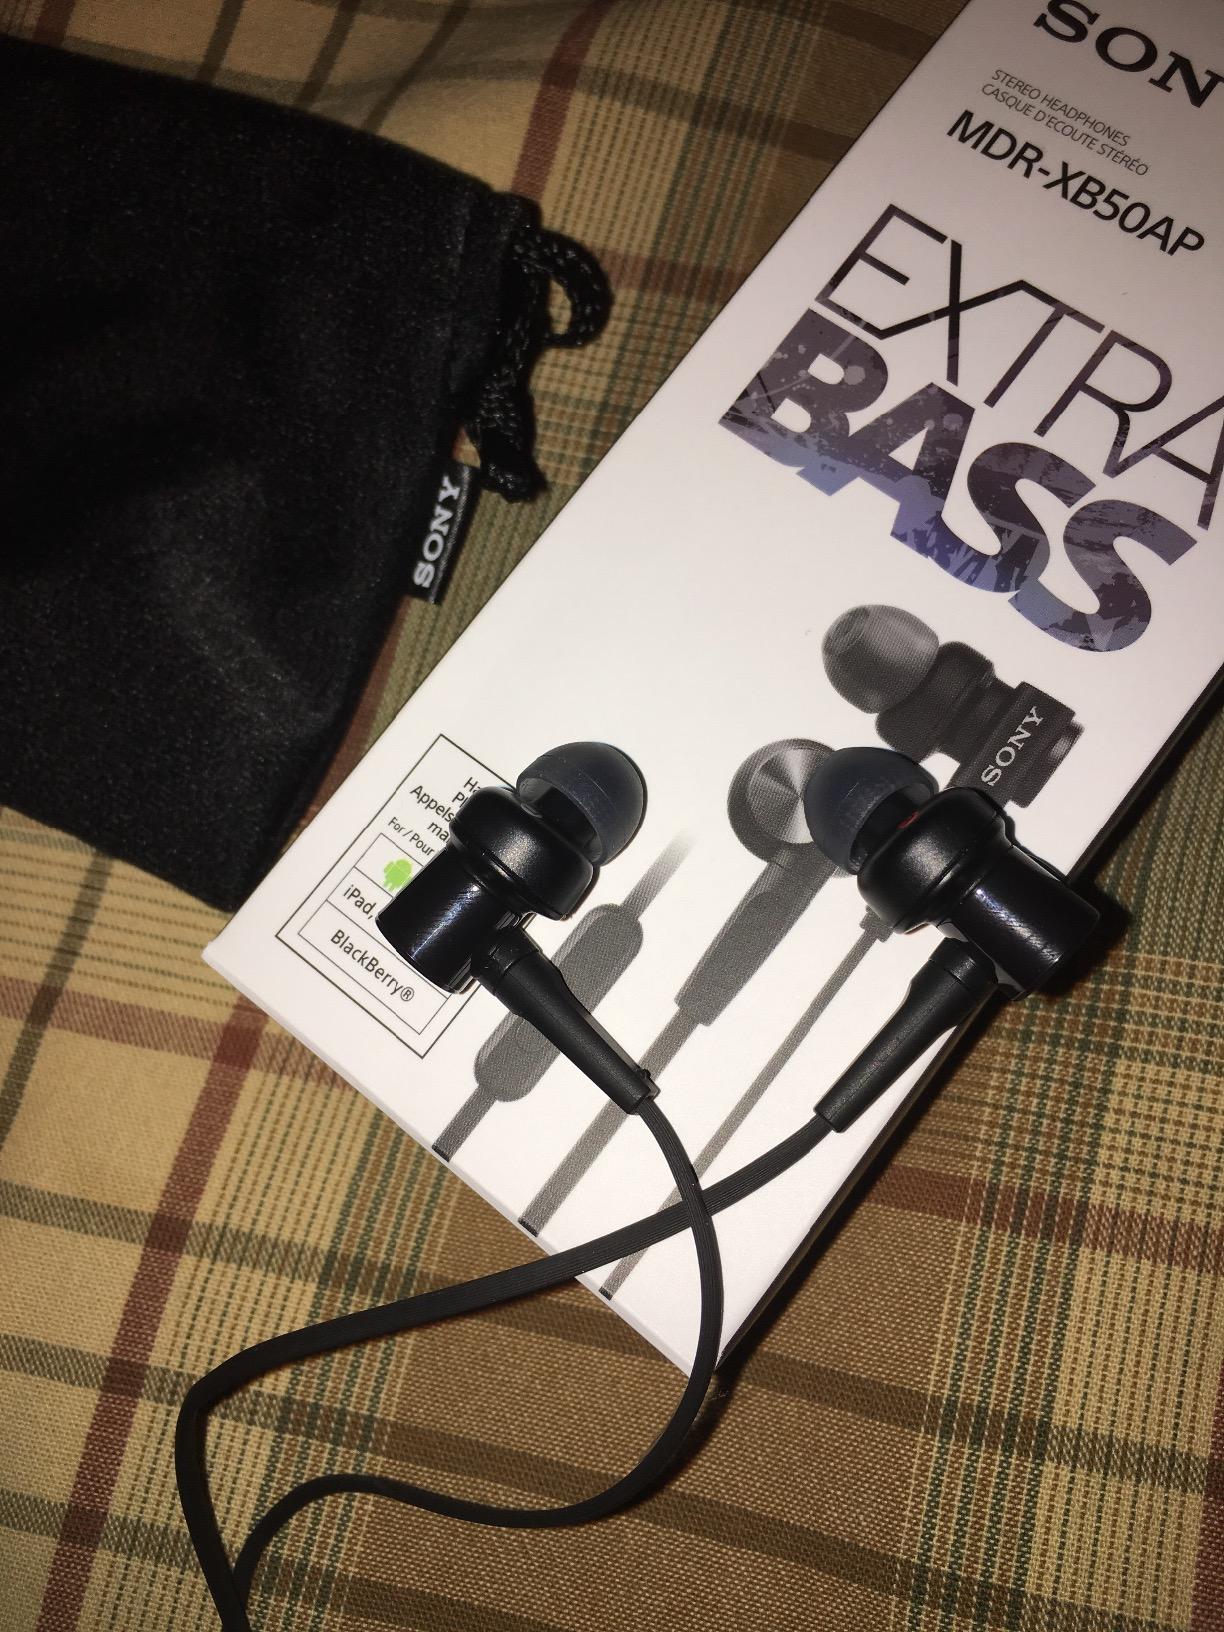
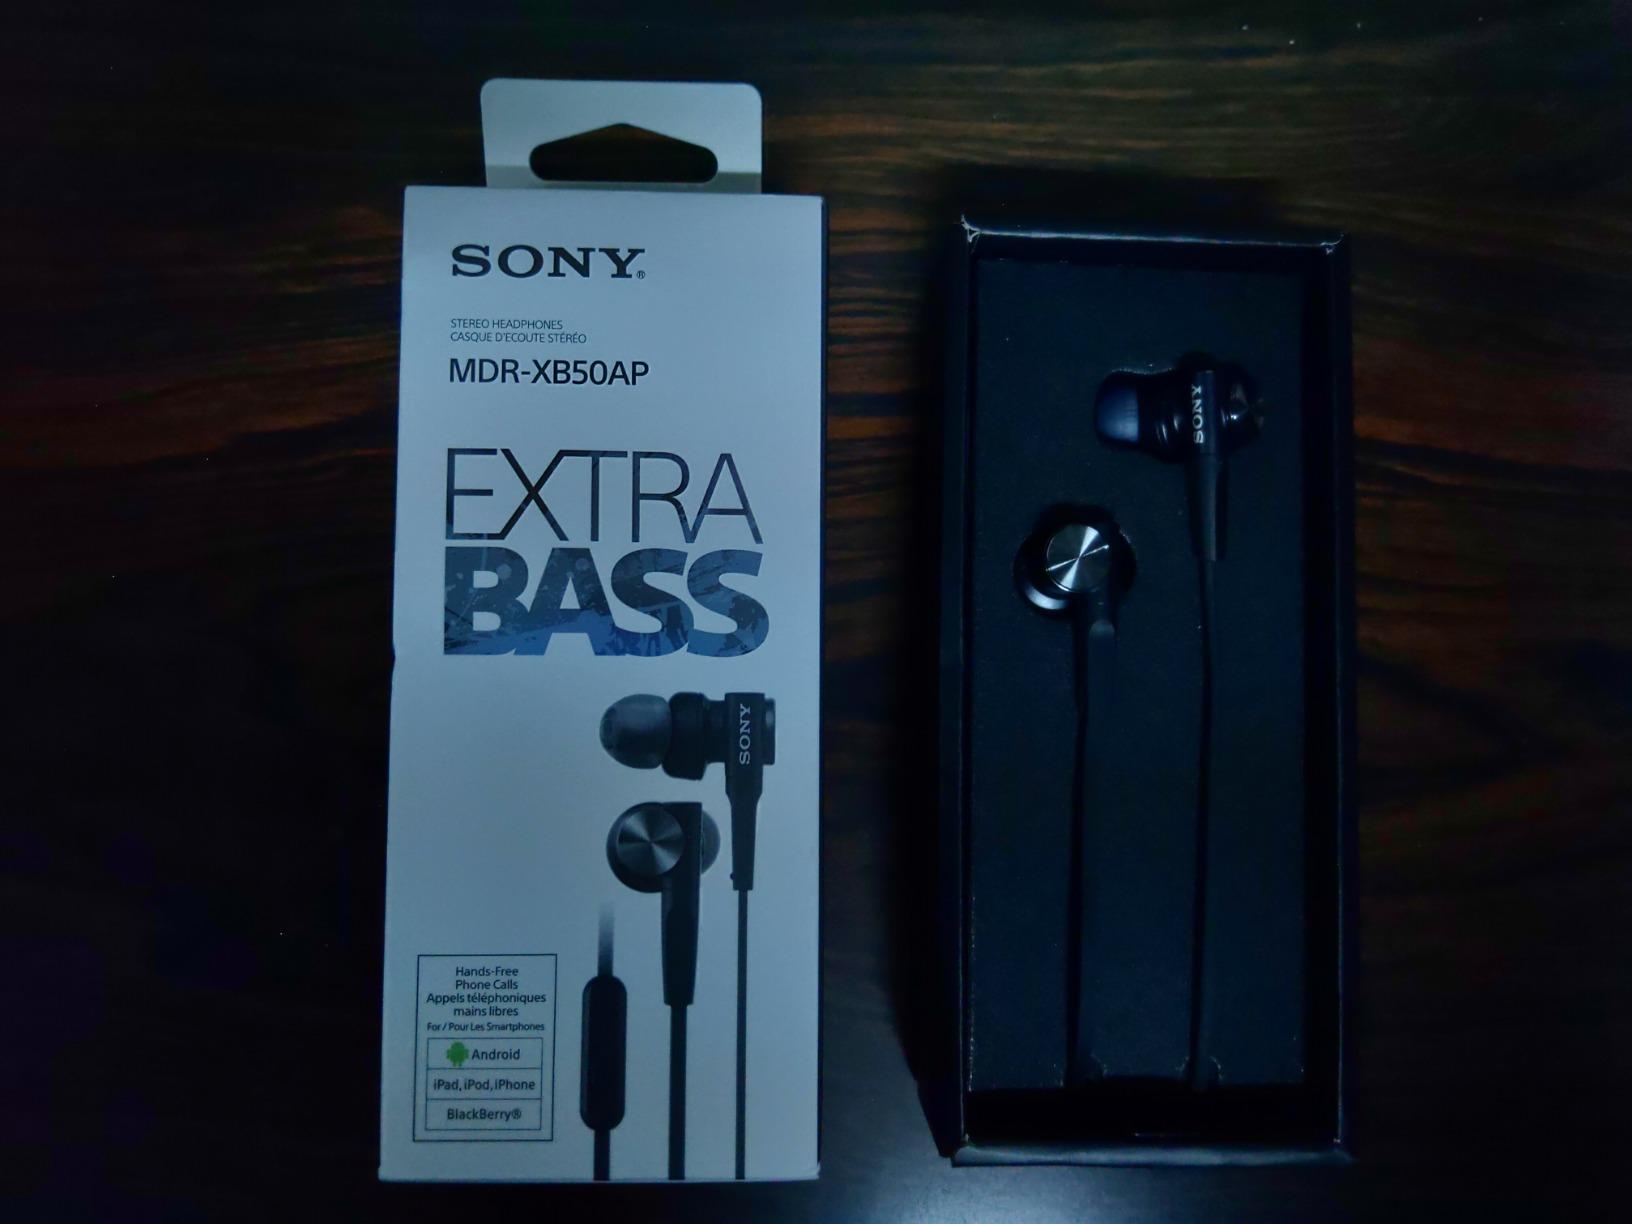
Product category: headphones
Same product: yes